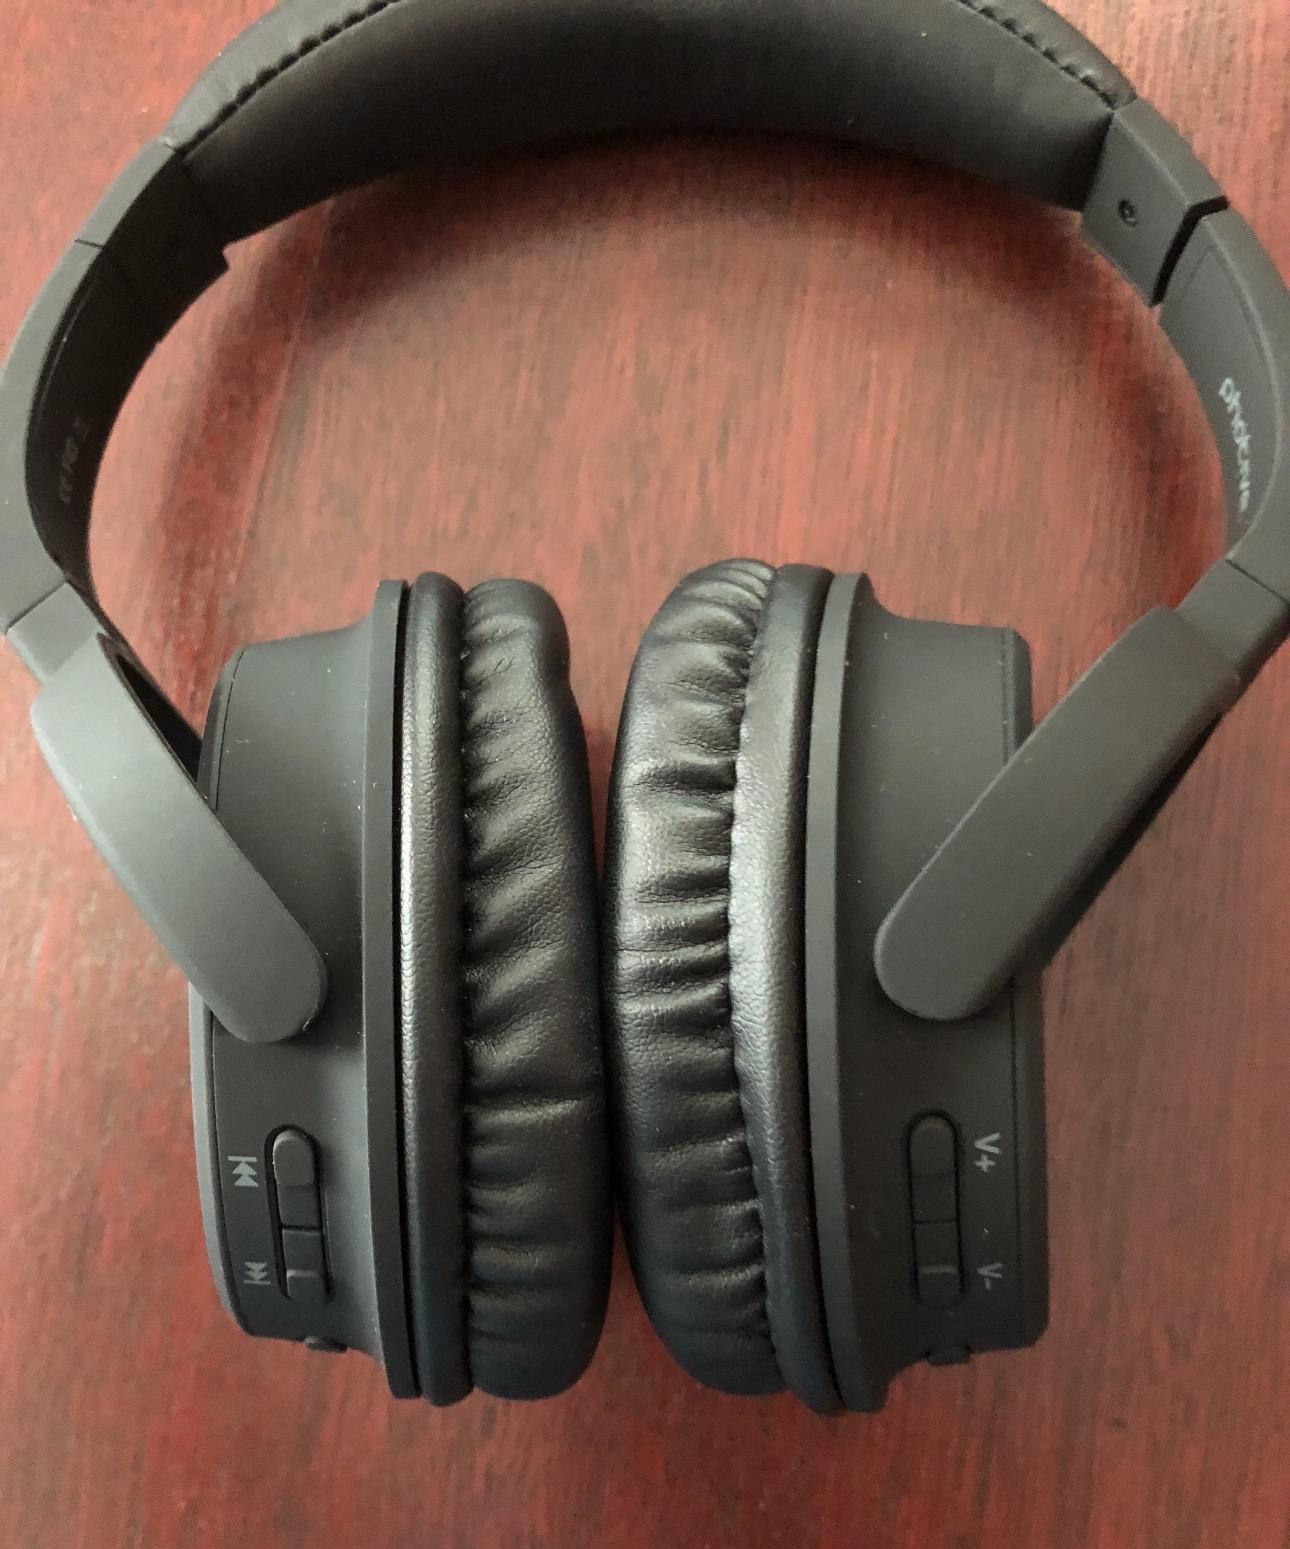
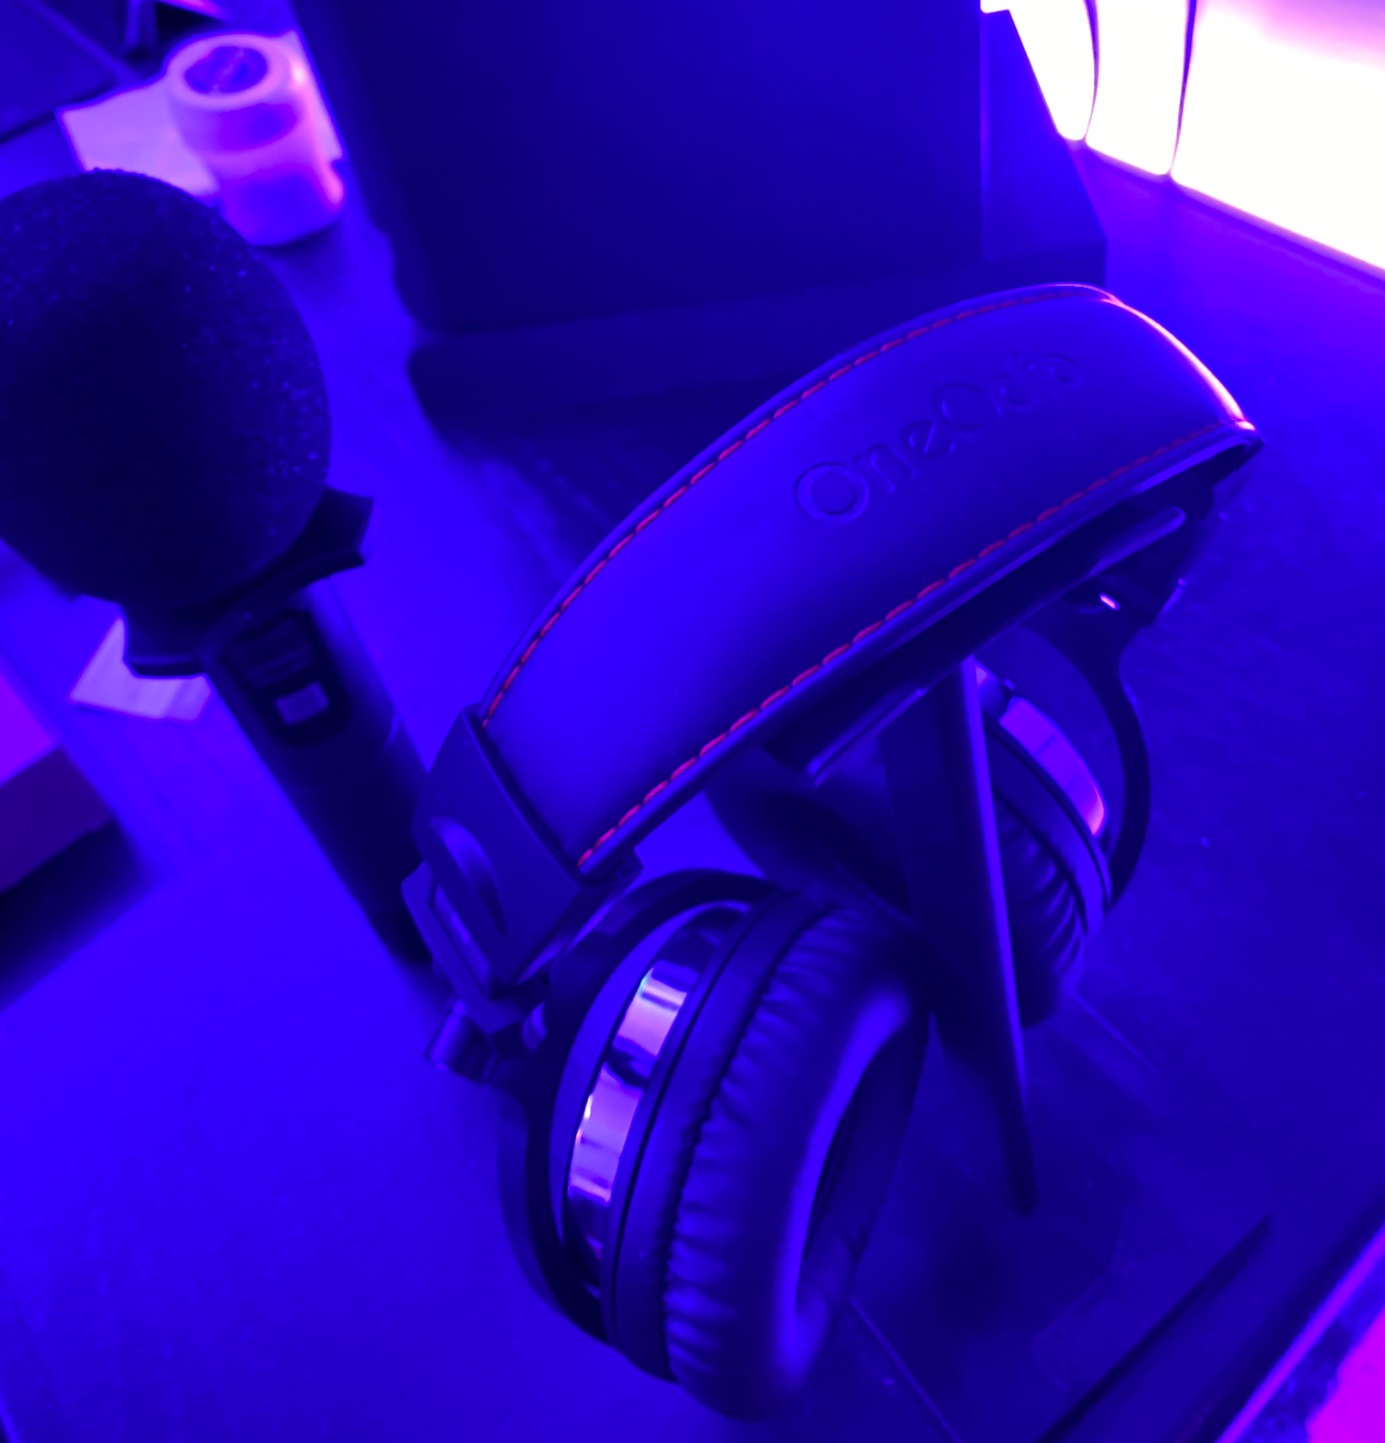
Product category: headphones
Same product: no